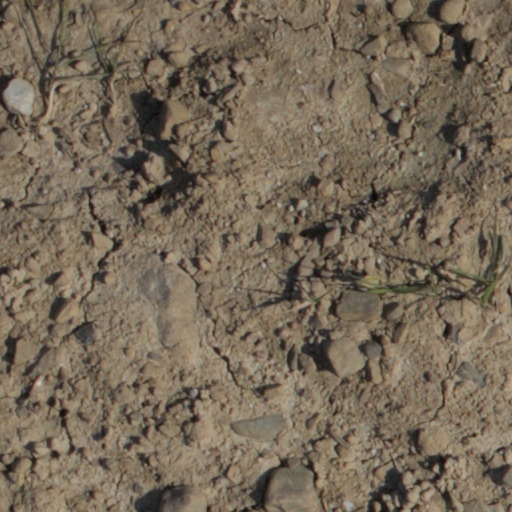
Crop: wheat